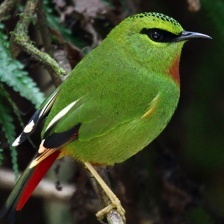
Species: FIRE TAILLED MYZORNIS
Scientific name: MYZORNIS PYRRHOURA